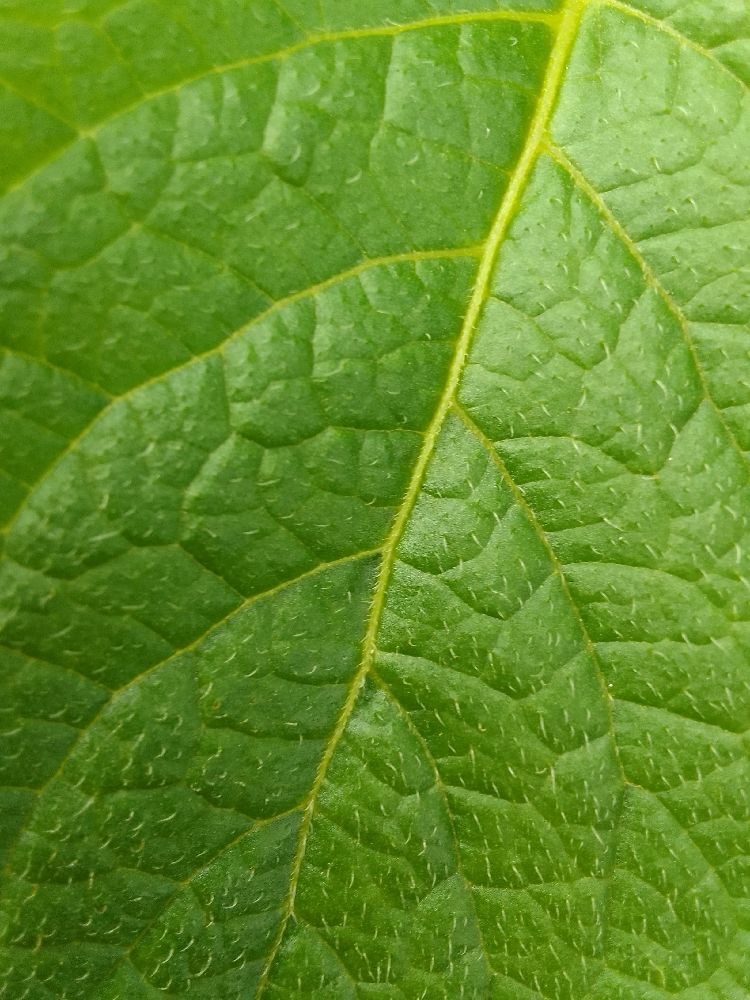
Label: Healthy